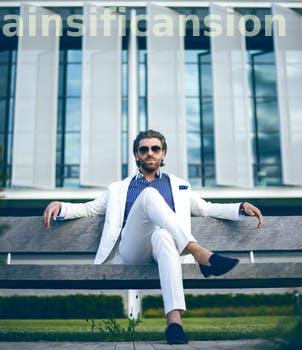
Label: Watermark